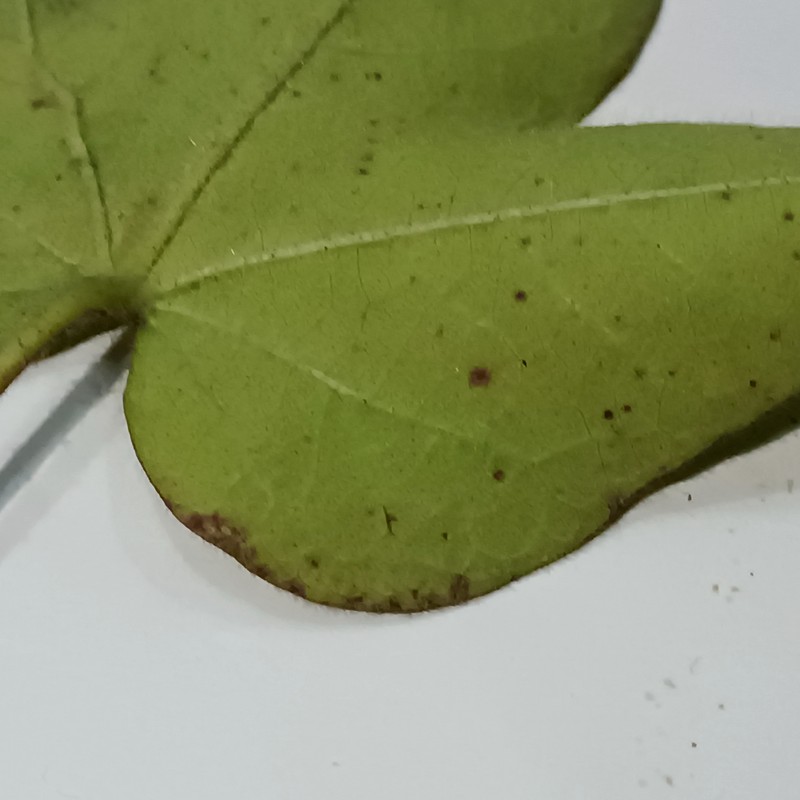
Label: Bacterial Blight